Wilmot-Horton executive council of Ceylon

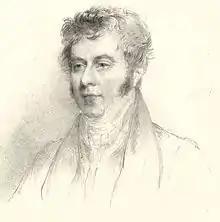

The Wilmot-Horton executive council was first executive council of British Ceylon. The government was led by Governor Robert Wilmot-Horton.